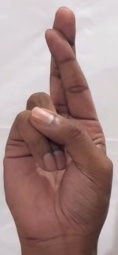
ASL sign: R